Ilizarov apparatus

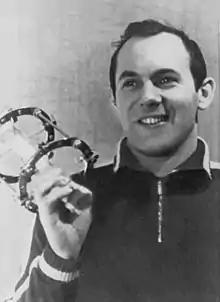
Ilizarov apparatus: The Soviet athlete Valeriy Brumel holds a model of the external fixation apparatus that repaired the broken tibia bone and the broken ankle bones of his right leg. (1968)

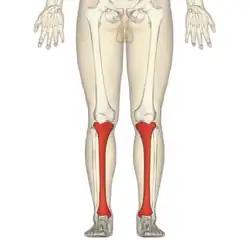
Location and position of the tibia bones (red) in the legs.

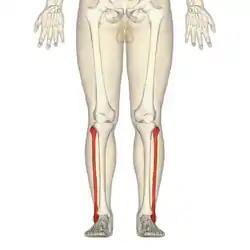
Location and position of the fibula bones (red) in the legs

The Ilizarov surgical method of distraction osteogenesis (regeneration of bone and soft tissues) for repairing complex fractures of the bones of the limbs is the preferred treatment for cases featuring a high risk of bacterial infection; and for cases wherein the extent and severity of the fracture precludes using internal fixators to immobilise the damaged bone for proper repair.